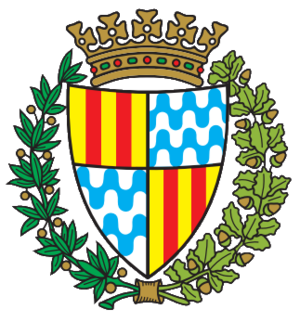
Badalona
Badalona er en by i regionen Katalonien i det nordøstlige Spanien, med 215.848 indbyggere. Byen ligger meget tæt ved Kataloniens hovedby Barcelona, og regnes derfor ofte som en forstad til denne.